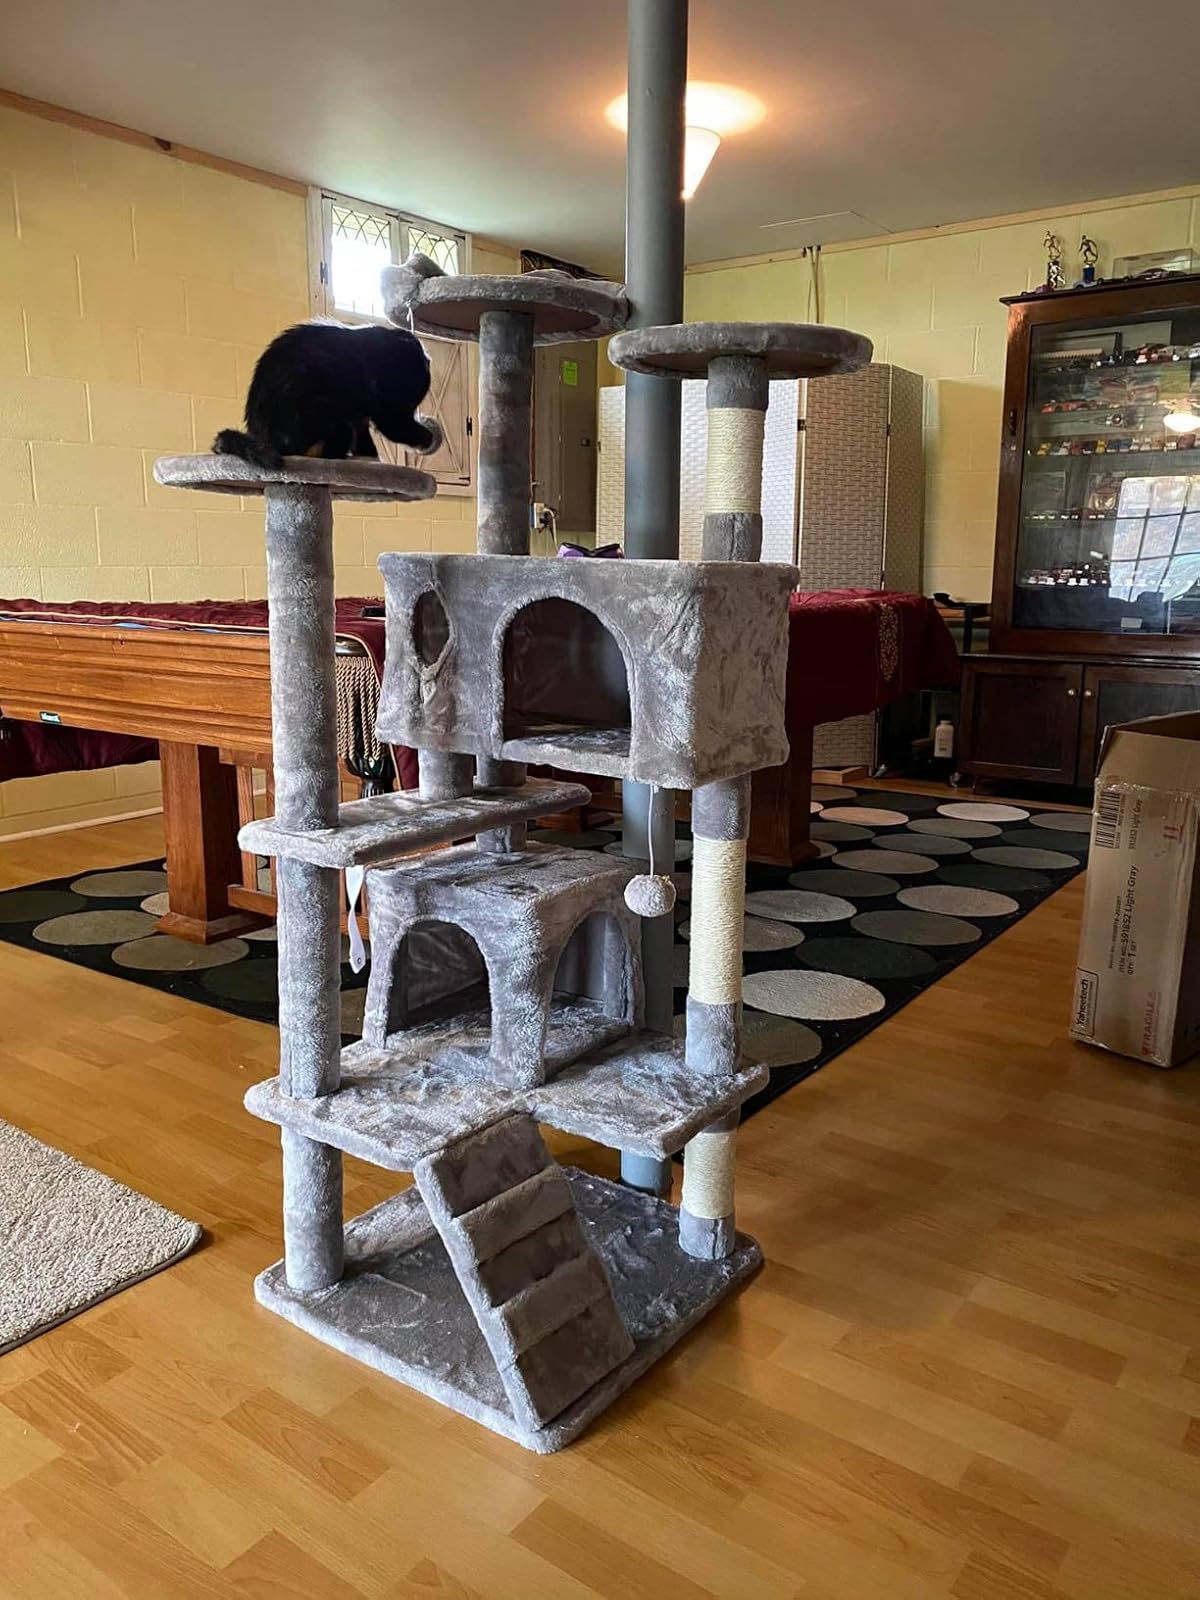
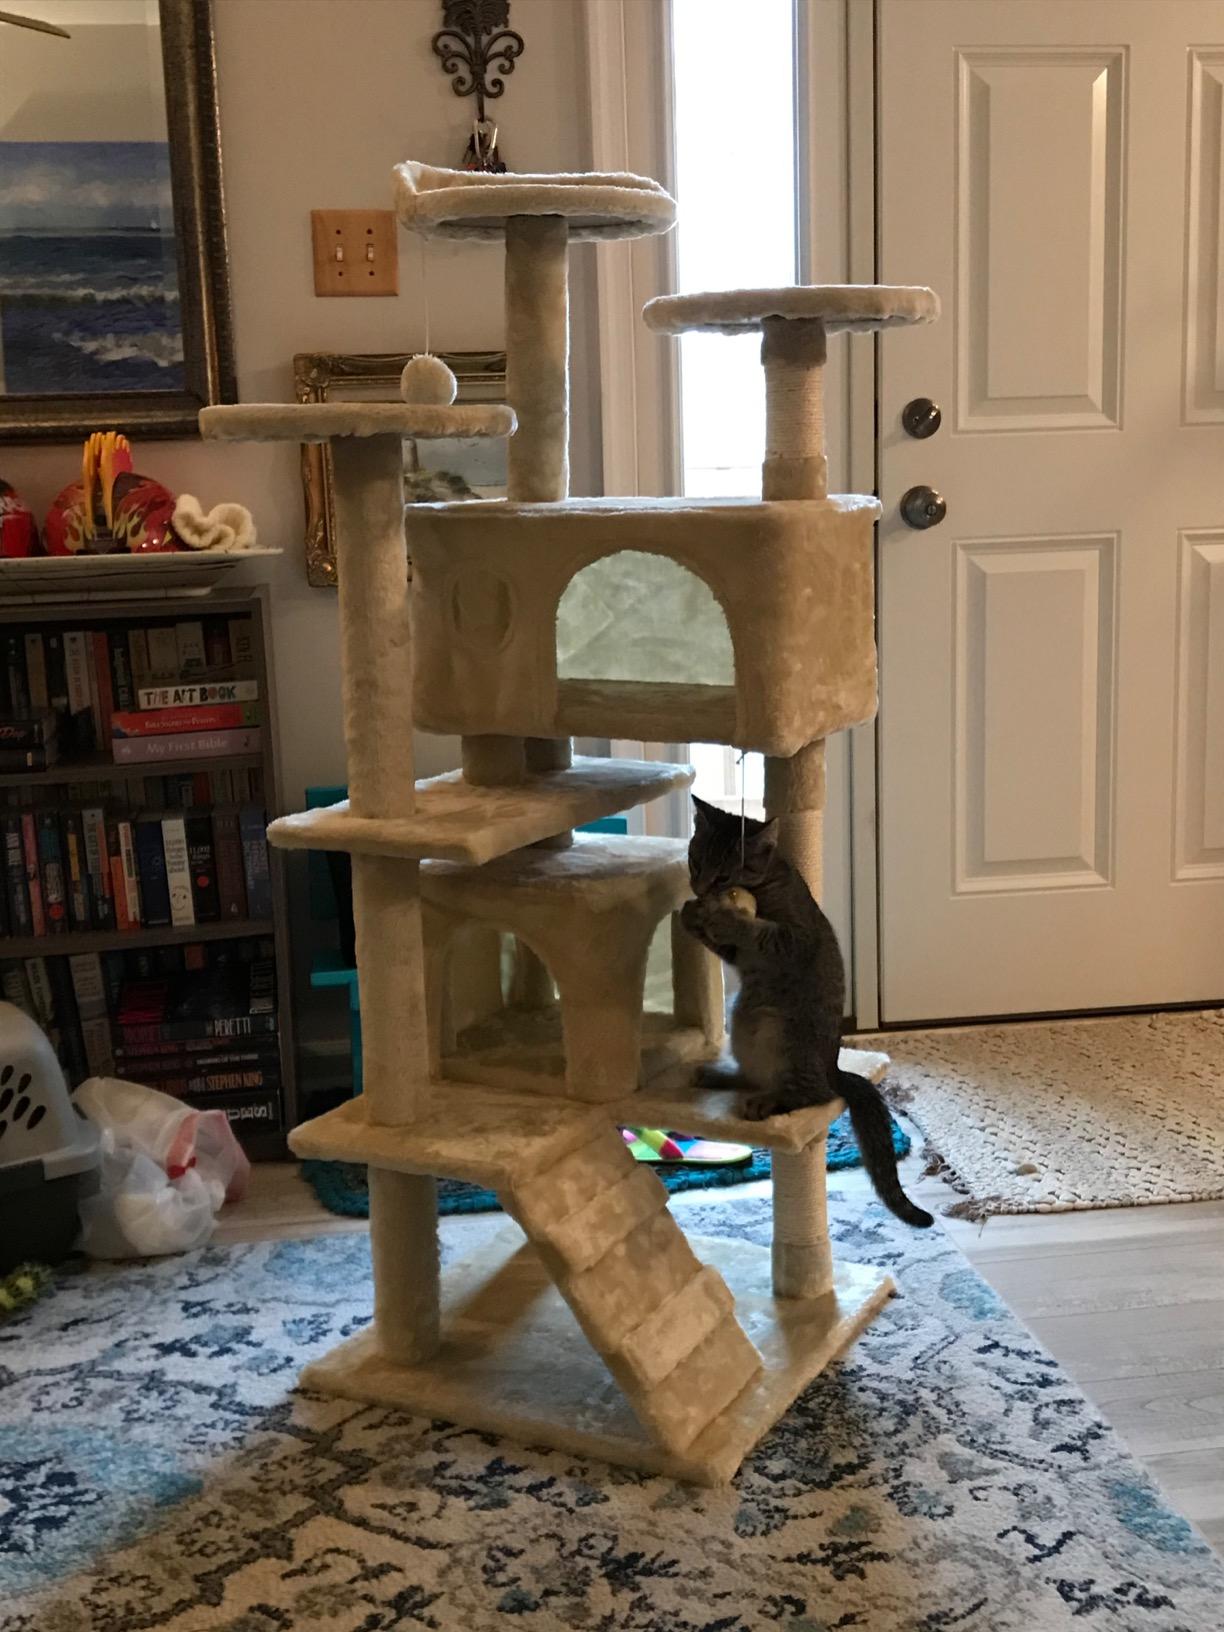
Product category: items_cat tree
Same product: no